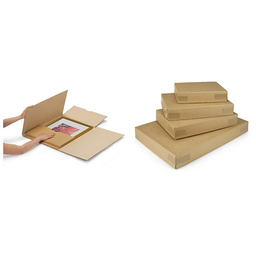
Label: cardboard